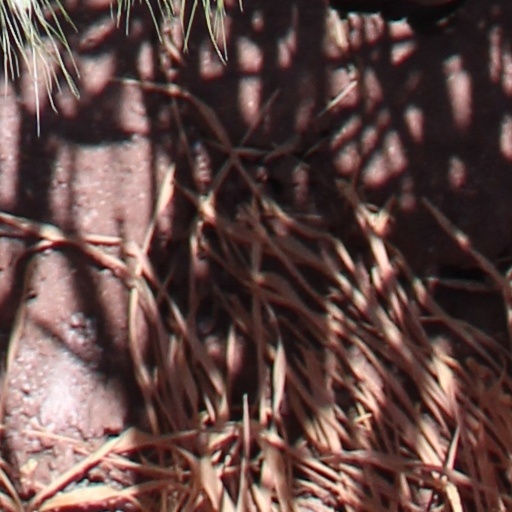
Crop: wheat